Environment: real
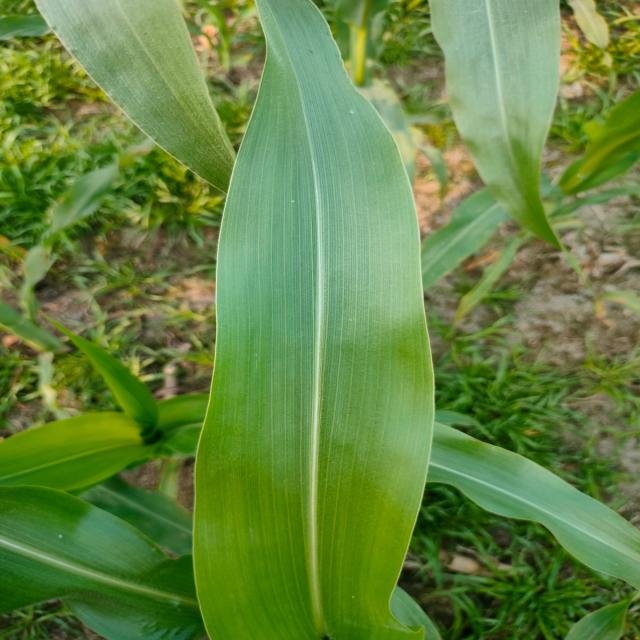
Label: healthy